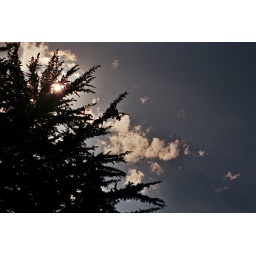
clouds in trees